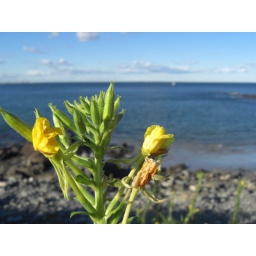
A yellow flower silouetted against the rocky coast